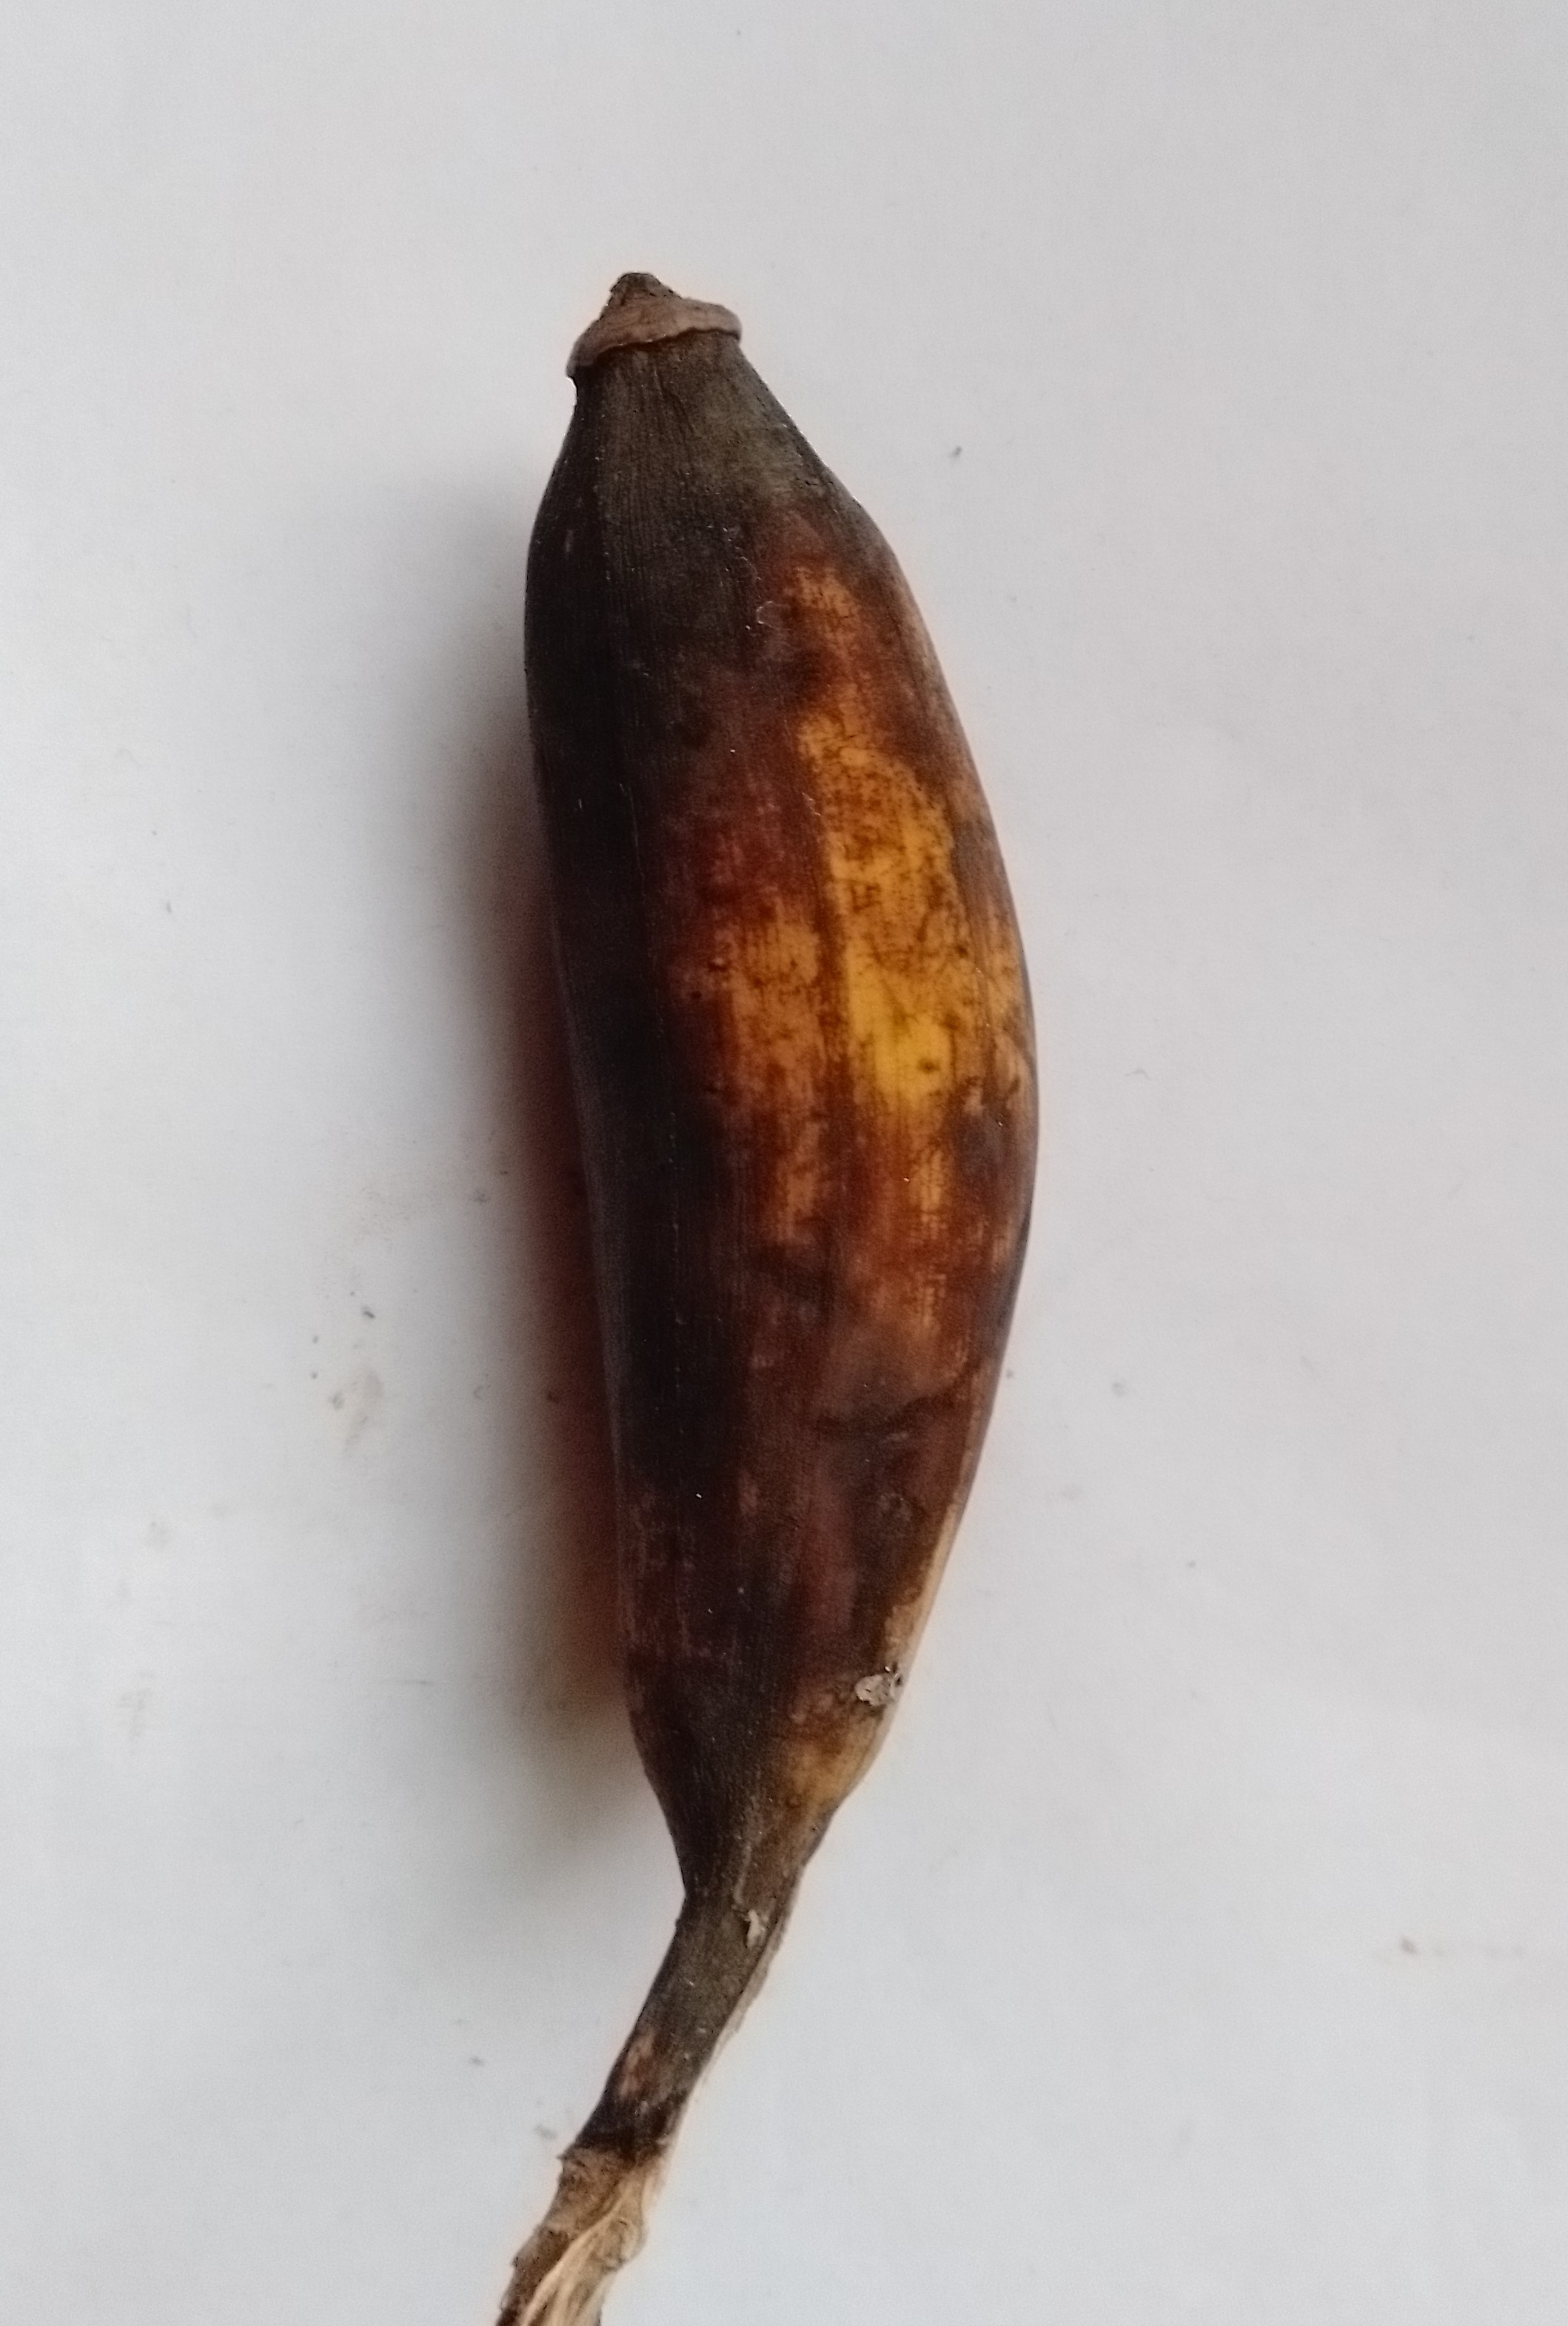
Fruit: banana
Condition: rotten